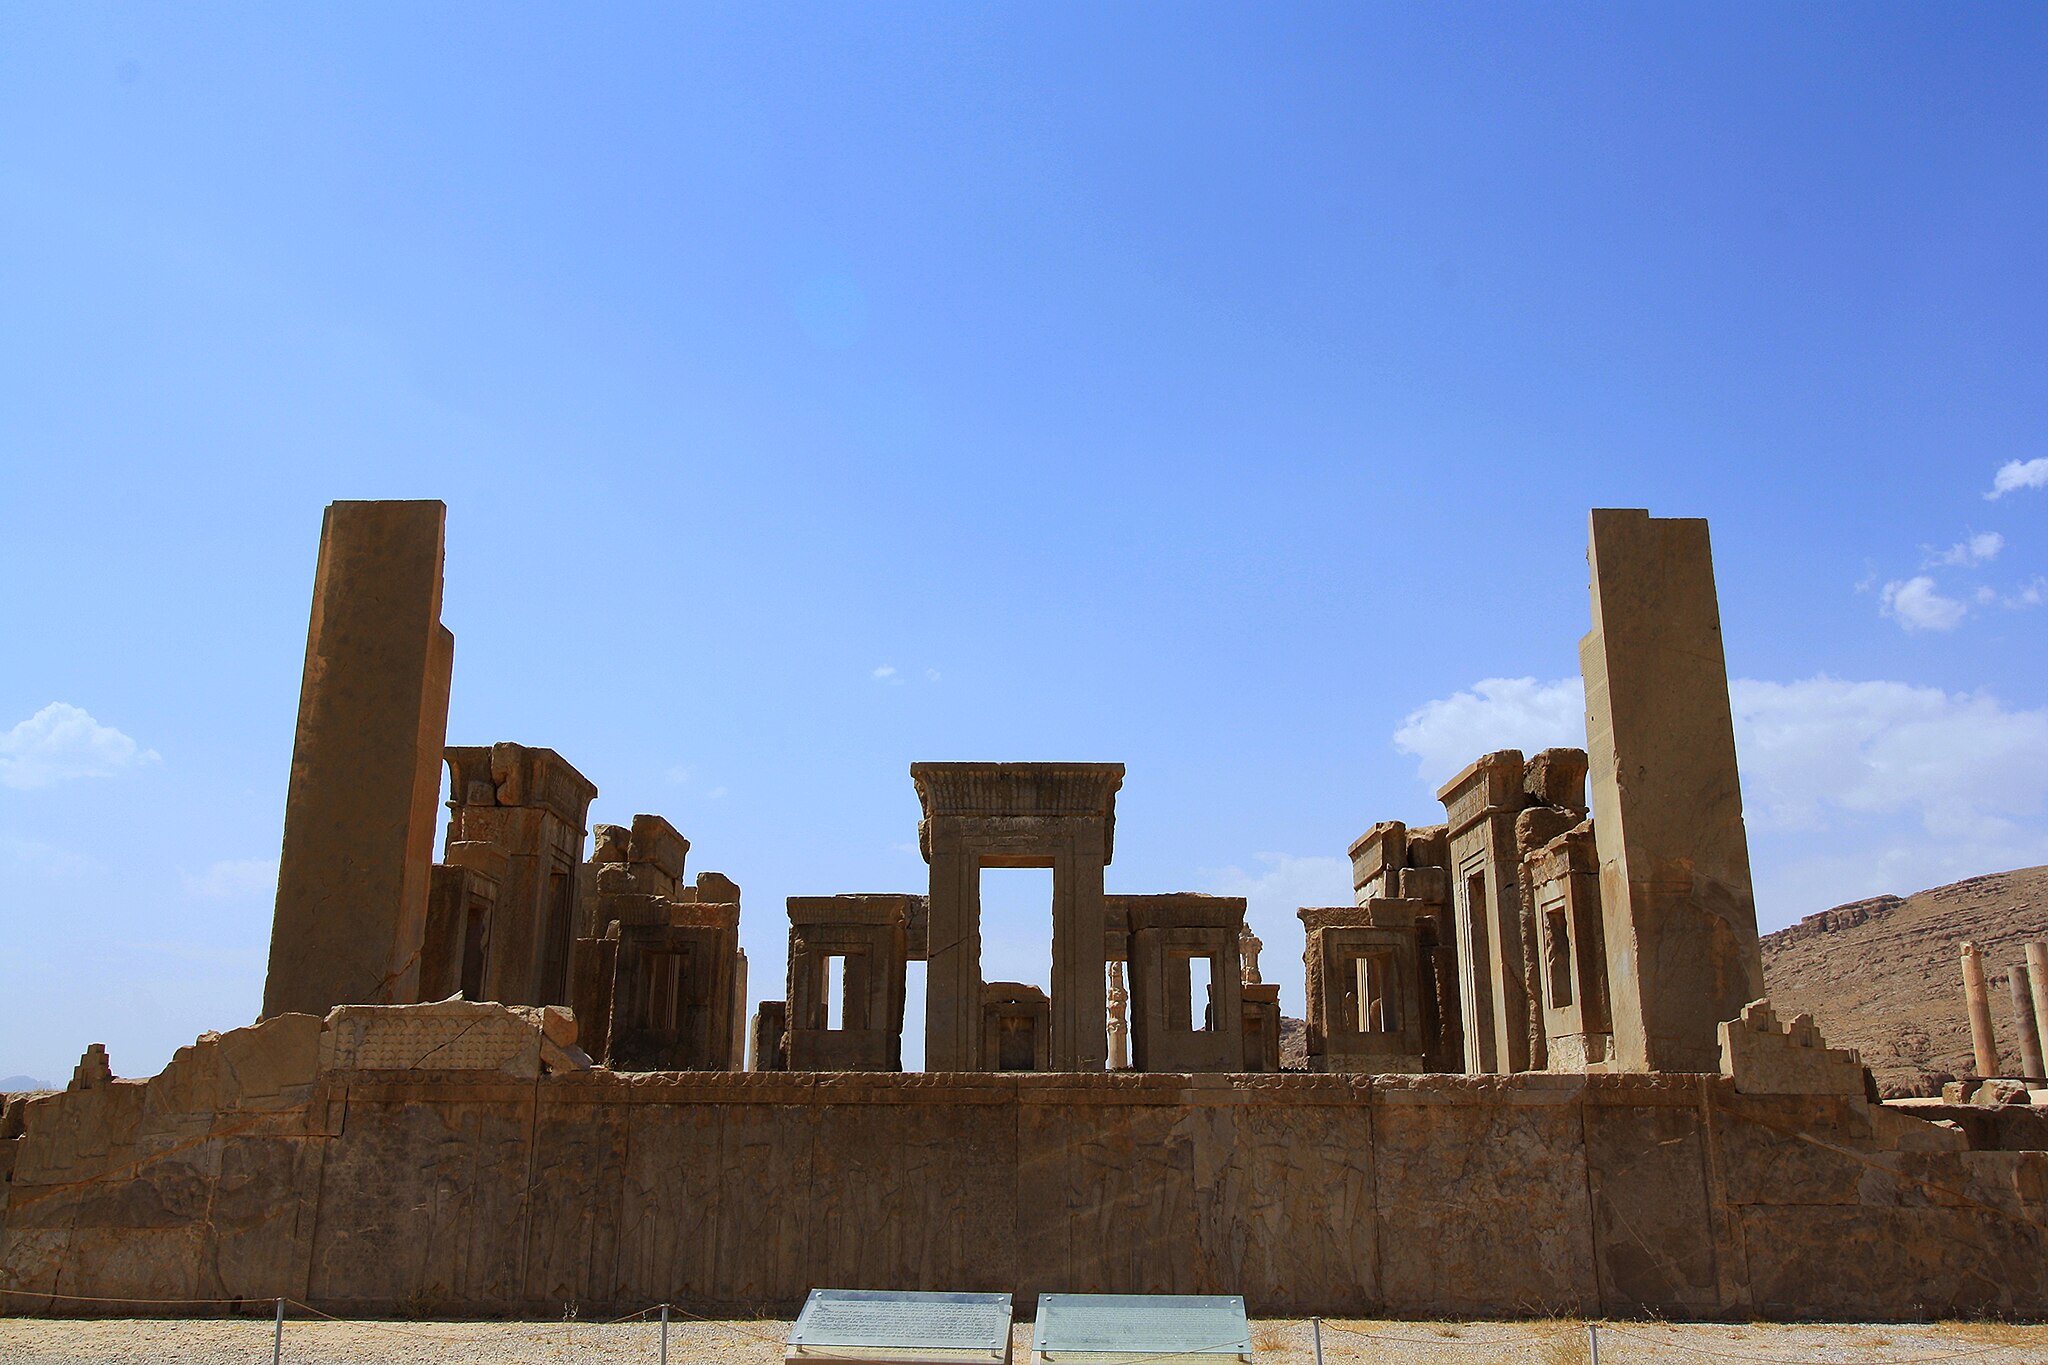
Title: Persepolis (18771925905)
Description: Persepolis
Date: 2015-06-11 11:46
Categories: Palace of Darius I in Persepolis, Flickr images reviewed by FlickreviewR 2, 2015 in Persepolis, Files from Blondinrikard Fröberg Flickr stream